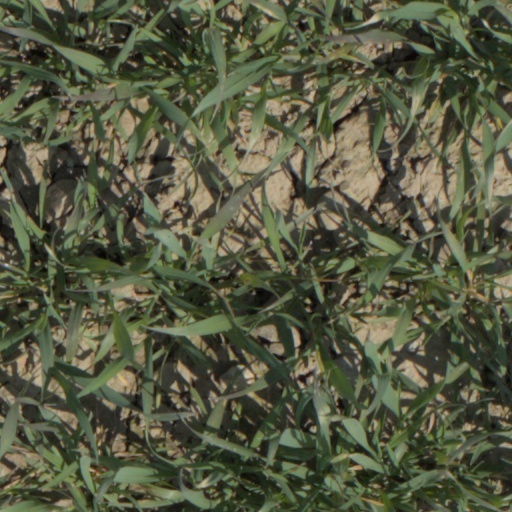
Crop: wheat